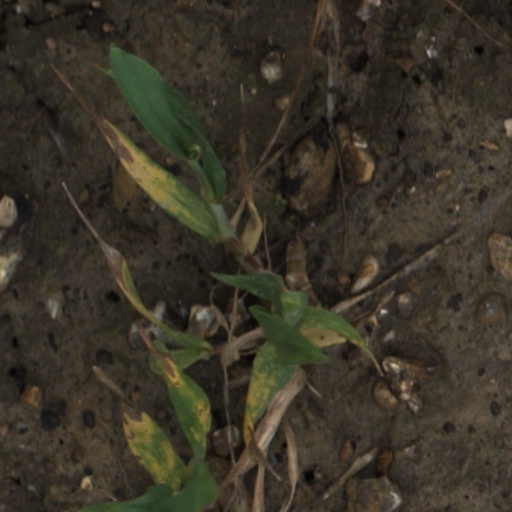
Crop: wheat